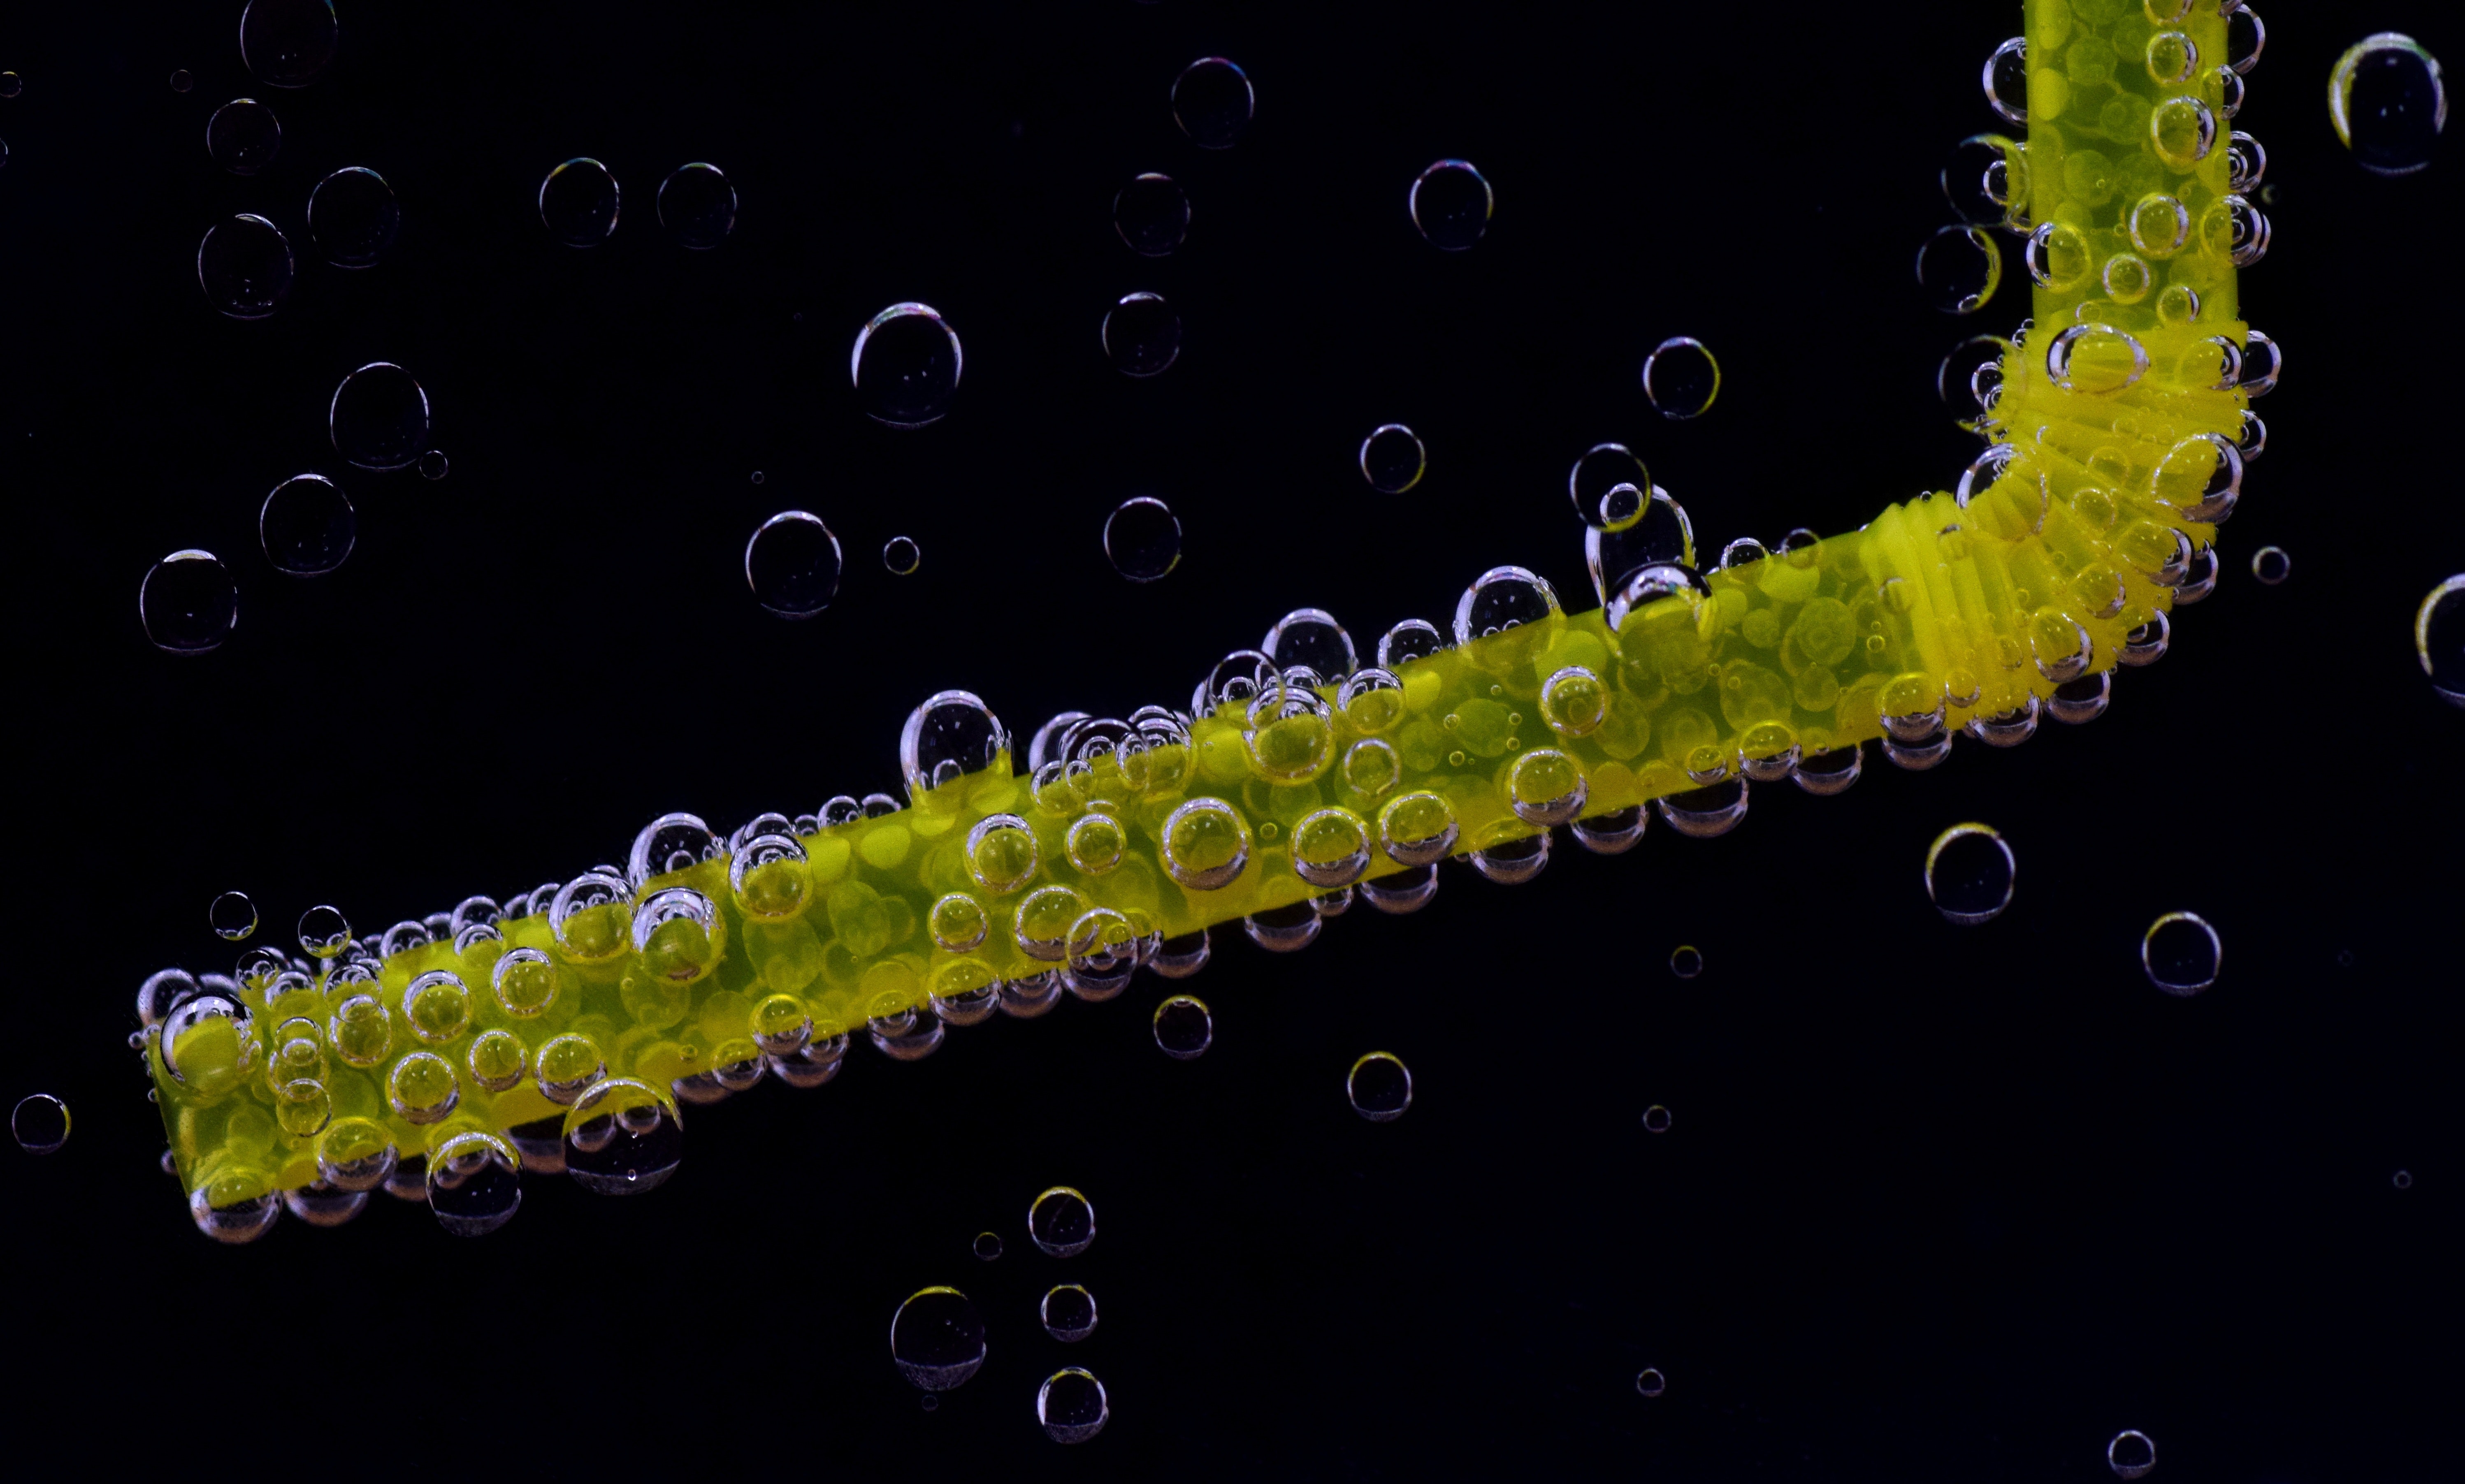
green, organism, yellow, font, plankton, macro photography, plant, chlorophyta